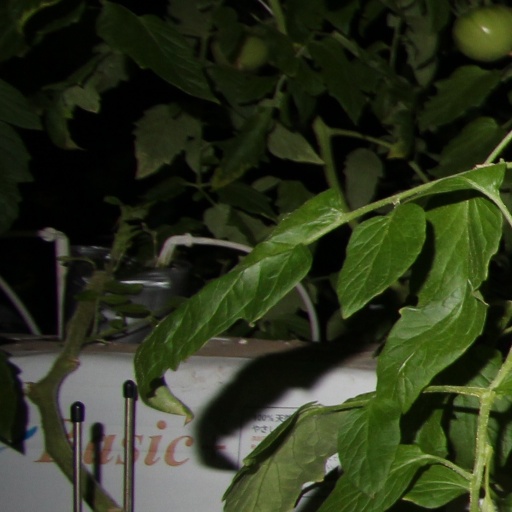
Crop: tomato